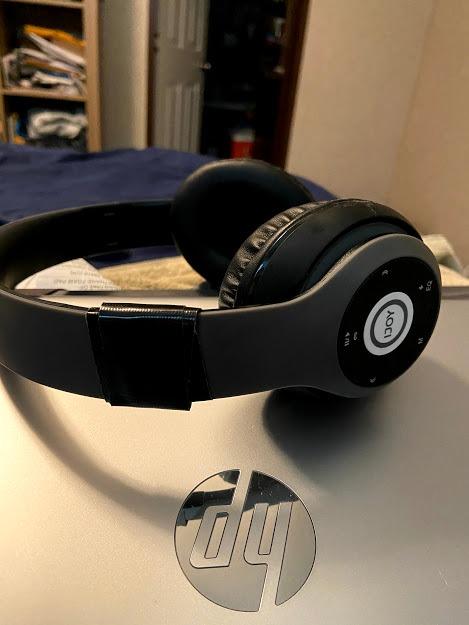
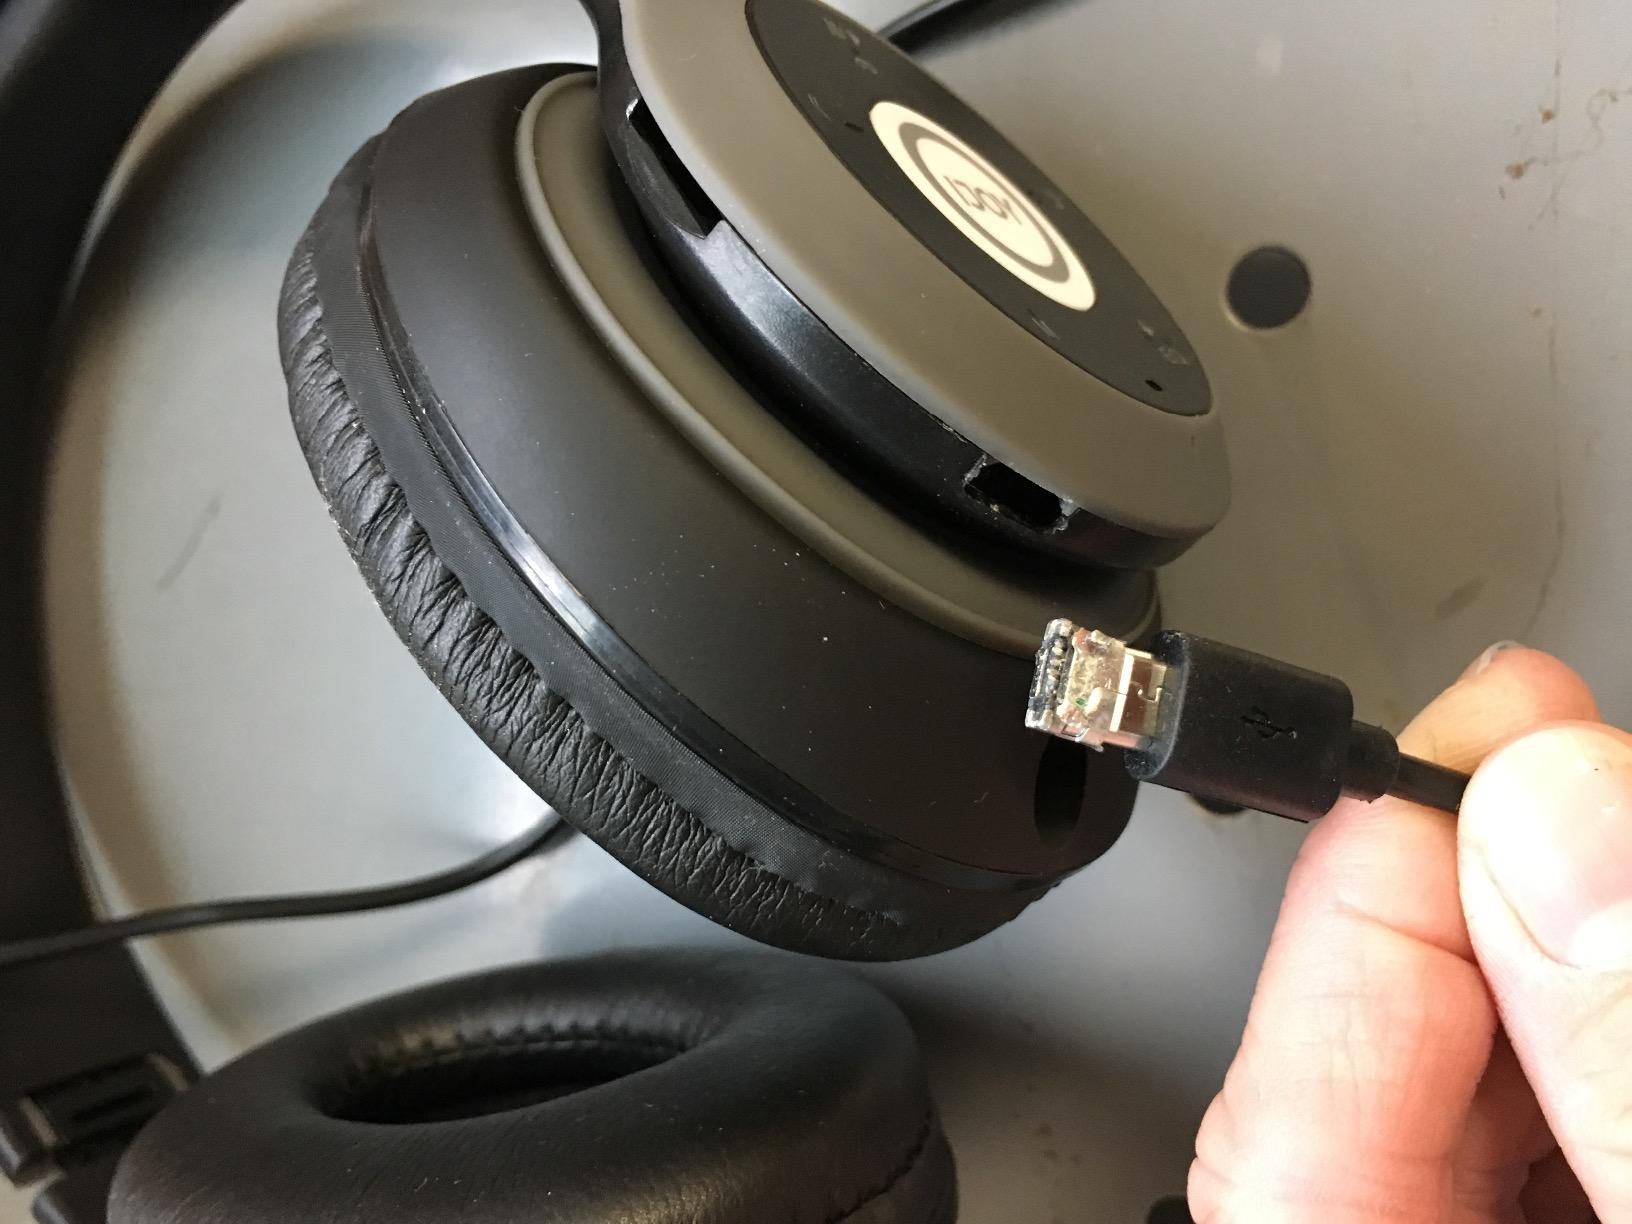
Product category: headphones
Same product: yes